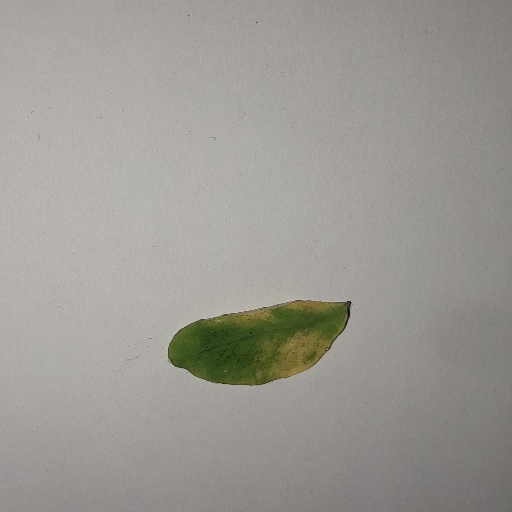
Species: Sojina
Leaf condition: Yellow Leaf